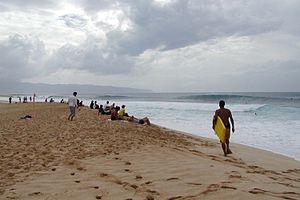
Oahu, en hawaïen Oʻahu, est la troisième île par la taille de l’archipel d'Hawaï et la plus peuplée des îles formant l’État d'Hawaï. Elle se situe à 42 km à l'ouest-nord-ouest de Molokai et à 117 km à l'est-sud-est de Kauai. Elle couvre une superficie de 1 545,34 km², en incluant l’île de Ford et les îlots de la baie de Kaneohe et de la côte est. Elle a 336 kilomètres de côtes.